Britain in a Day

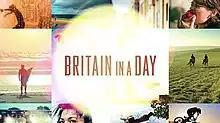
Title card

Britain in a Day is a crowdsourced documentary film that consists of a series clips of footage shot by members of the public in Britain on 12 November 2011. Scott Free Films and the BBC produced the film, which was made in conjunction with YouTube.